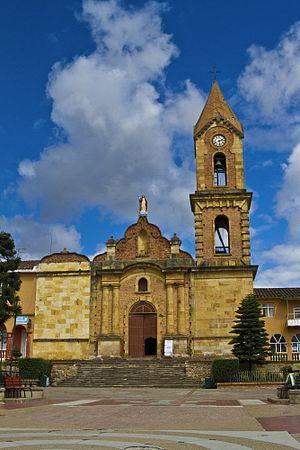
Cet article liste les monuments nationaux du Boyacá, en Colombie. Au 25 septembre 2013, 66 monuments nationaux étaient recensés dans ce département.